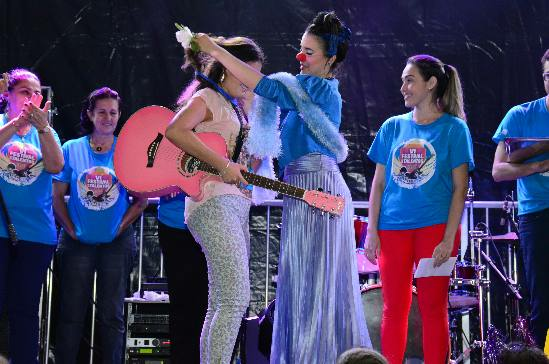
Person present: Yes